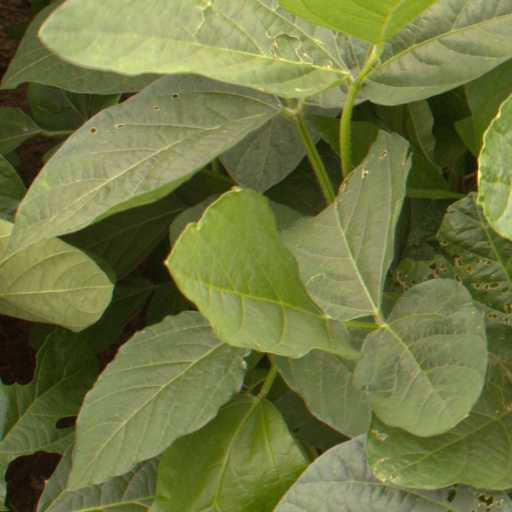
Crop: soybean